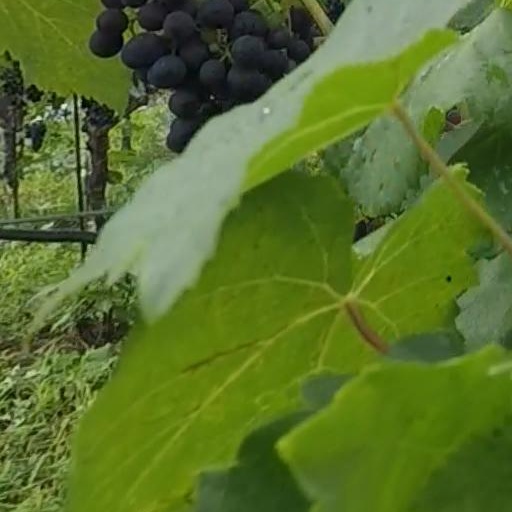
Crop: grape